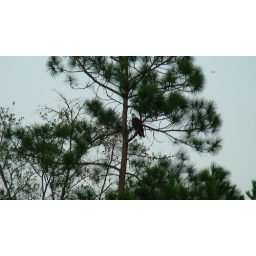
Tree in front of house I'm building